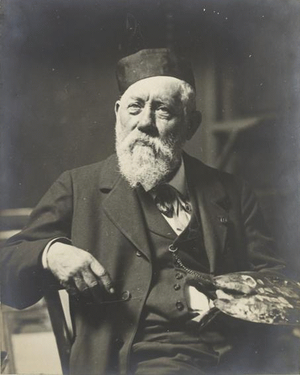
Antoine Vollon, né à Lyon le 23 avril 1833 et mort à Paris le 27 août 1900, est un peintre réaliste français.